Glasshead grenadier

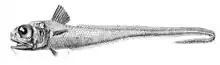
Diagram

The glasshead grenadier has a measurement of up to . Its snout is obtuse and projects slightly beyond the mouth. Its barbel is small, and its scales are thin, deciduous, spiny and large.